Commander Keen

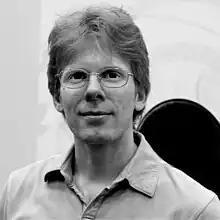
John Carmack in 2006

Ideas from the Deep, now founded as id Software, used some of these games to prototype ideas for their own games, including in late spring of 1991 "Keen Dreams", which they used to develop new systems for their next set of major episodes of the series. They did not initially want to do a "Keen" game for Softdisk, but eventually decided that doing so would let them fulfill their obligations while also helping to improve the next full set of games for Apogee. The team reprised their roles from the first game, and prototyped an increase in graphical quality, a pseudo-3D view rather than a side-on view, ramps rather than solely flat surfaces, support for sound cards, and changes to the design based on player feedback. The game's plot, as a result, was designed to be a standalone game outside of the continuity of the main series, and not a true sequel. Once the game engine and design changes were completed, "Keen Dreams" was completed in less than a month even as the team simultaneously worked on another game.